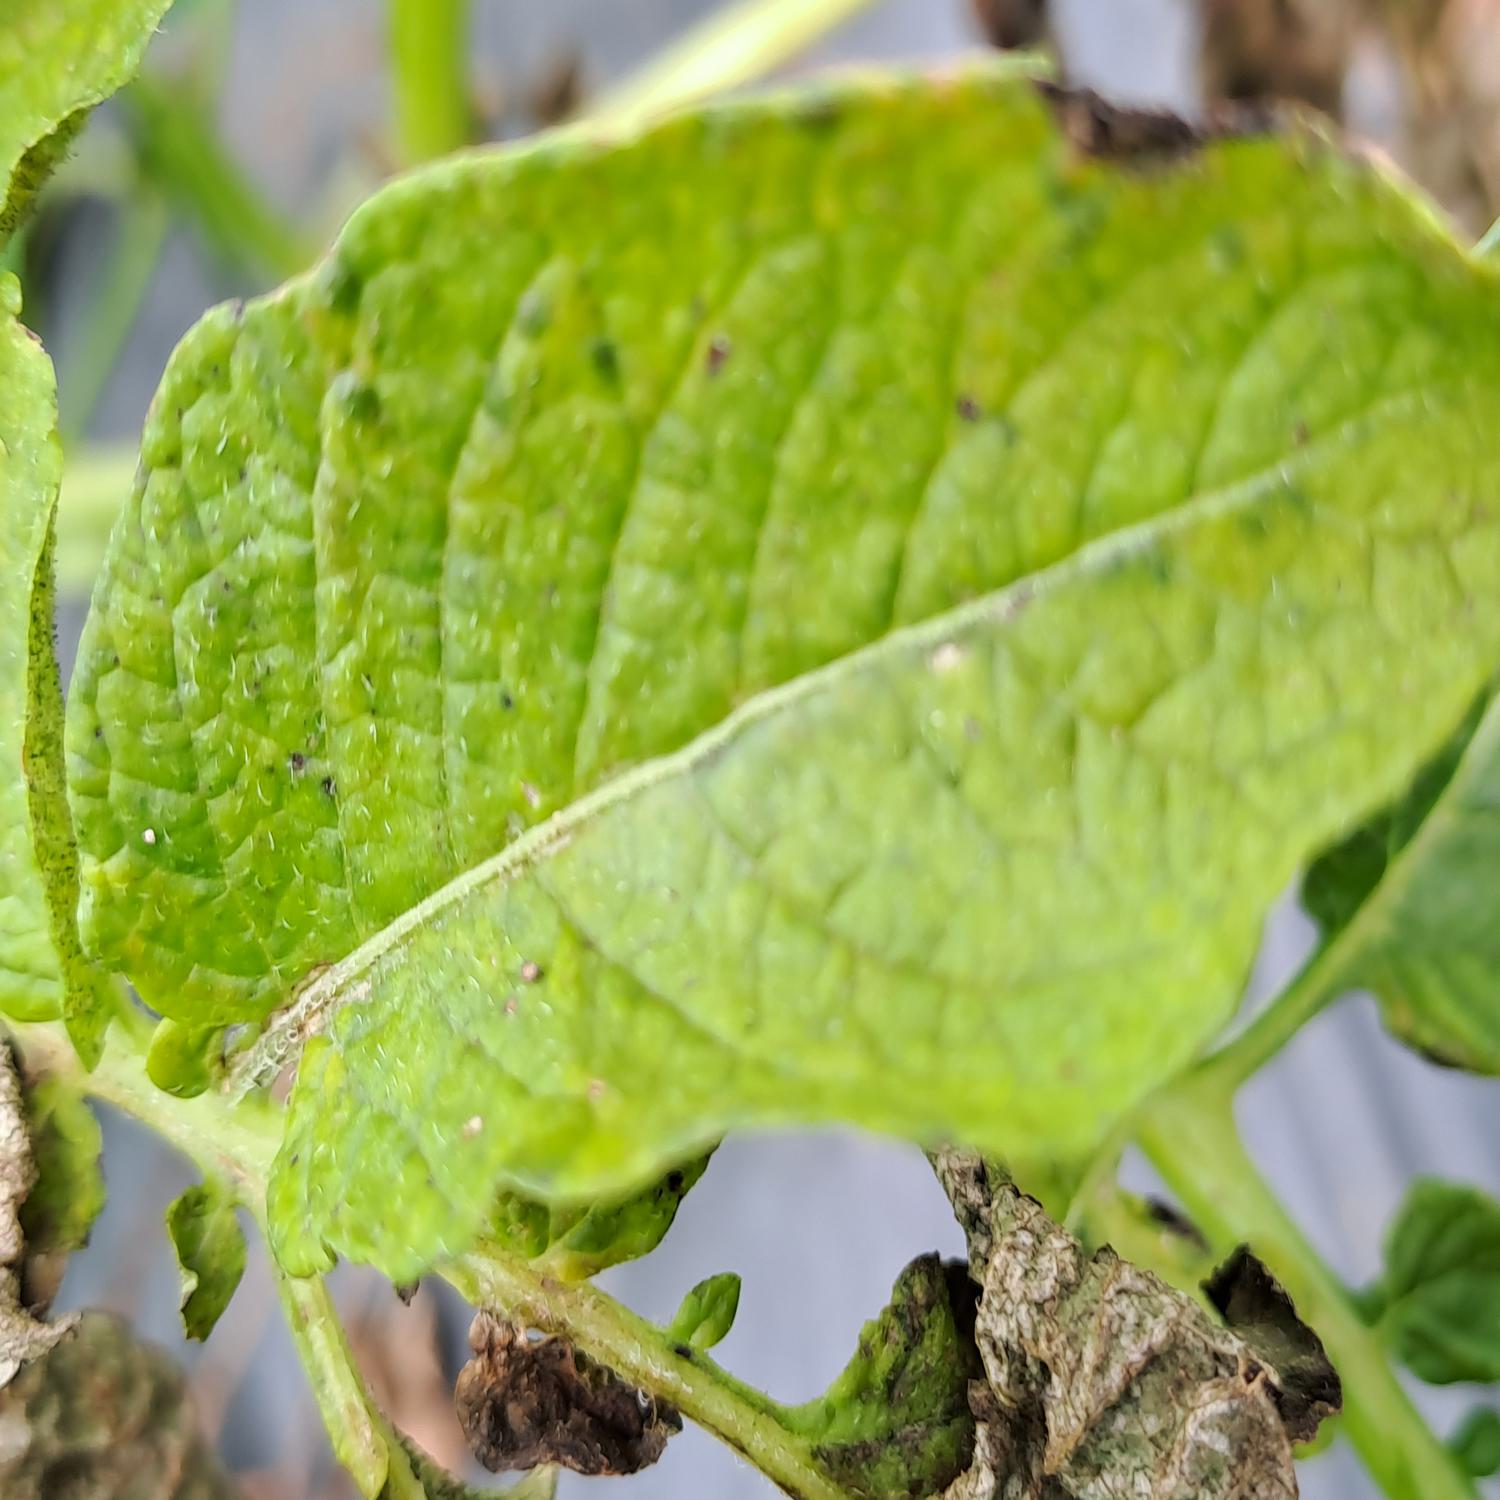
Label: Nematode